Ontario Tech Ridgebacks men's ice hockey

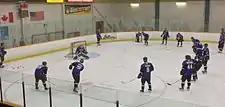
Ridgebacks' warming up the goalie (September 2013)

The University of Ontario Institute of Technology was founded in 2002 by the Legislative Assembly of Ontario as a way to facilitate the influx of college-bound students in 2003.